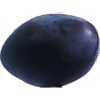
Label: Plum 3